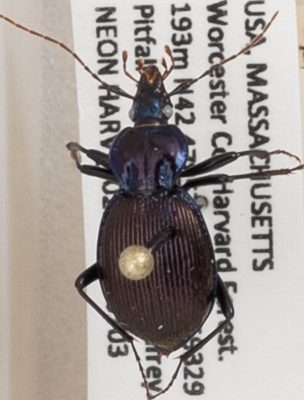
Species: Sphaeroderus canadensis canadensis
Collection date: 2018-07-03
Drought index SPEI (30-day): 0.2
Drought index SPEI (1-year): -0.172
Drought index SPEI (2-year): -0.446